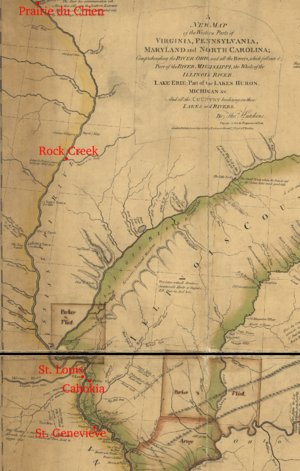
La bataille de Saint-Louis a été un échec militaire britannique lors d'une attaque menée sur Saint-Louis dans la Haute-Louisiane sous domination de la Louisiane espagnole le 26 mai 1780 pendant la guerre d'indépendance des États-Unis.